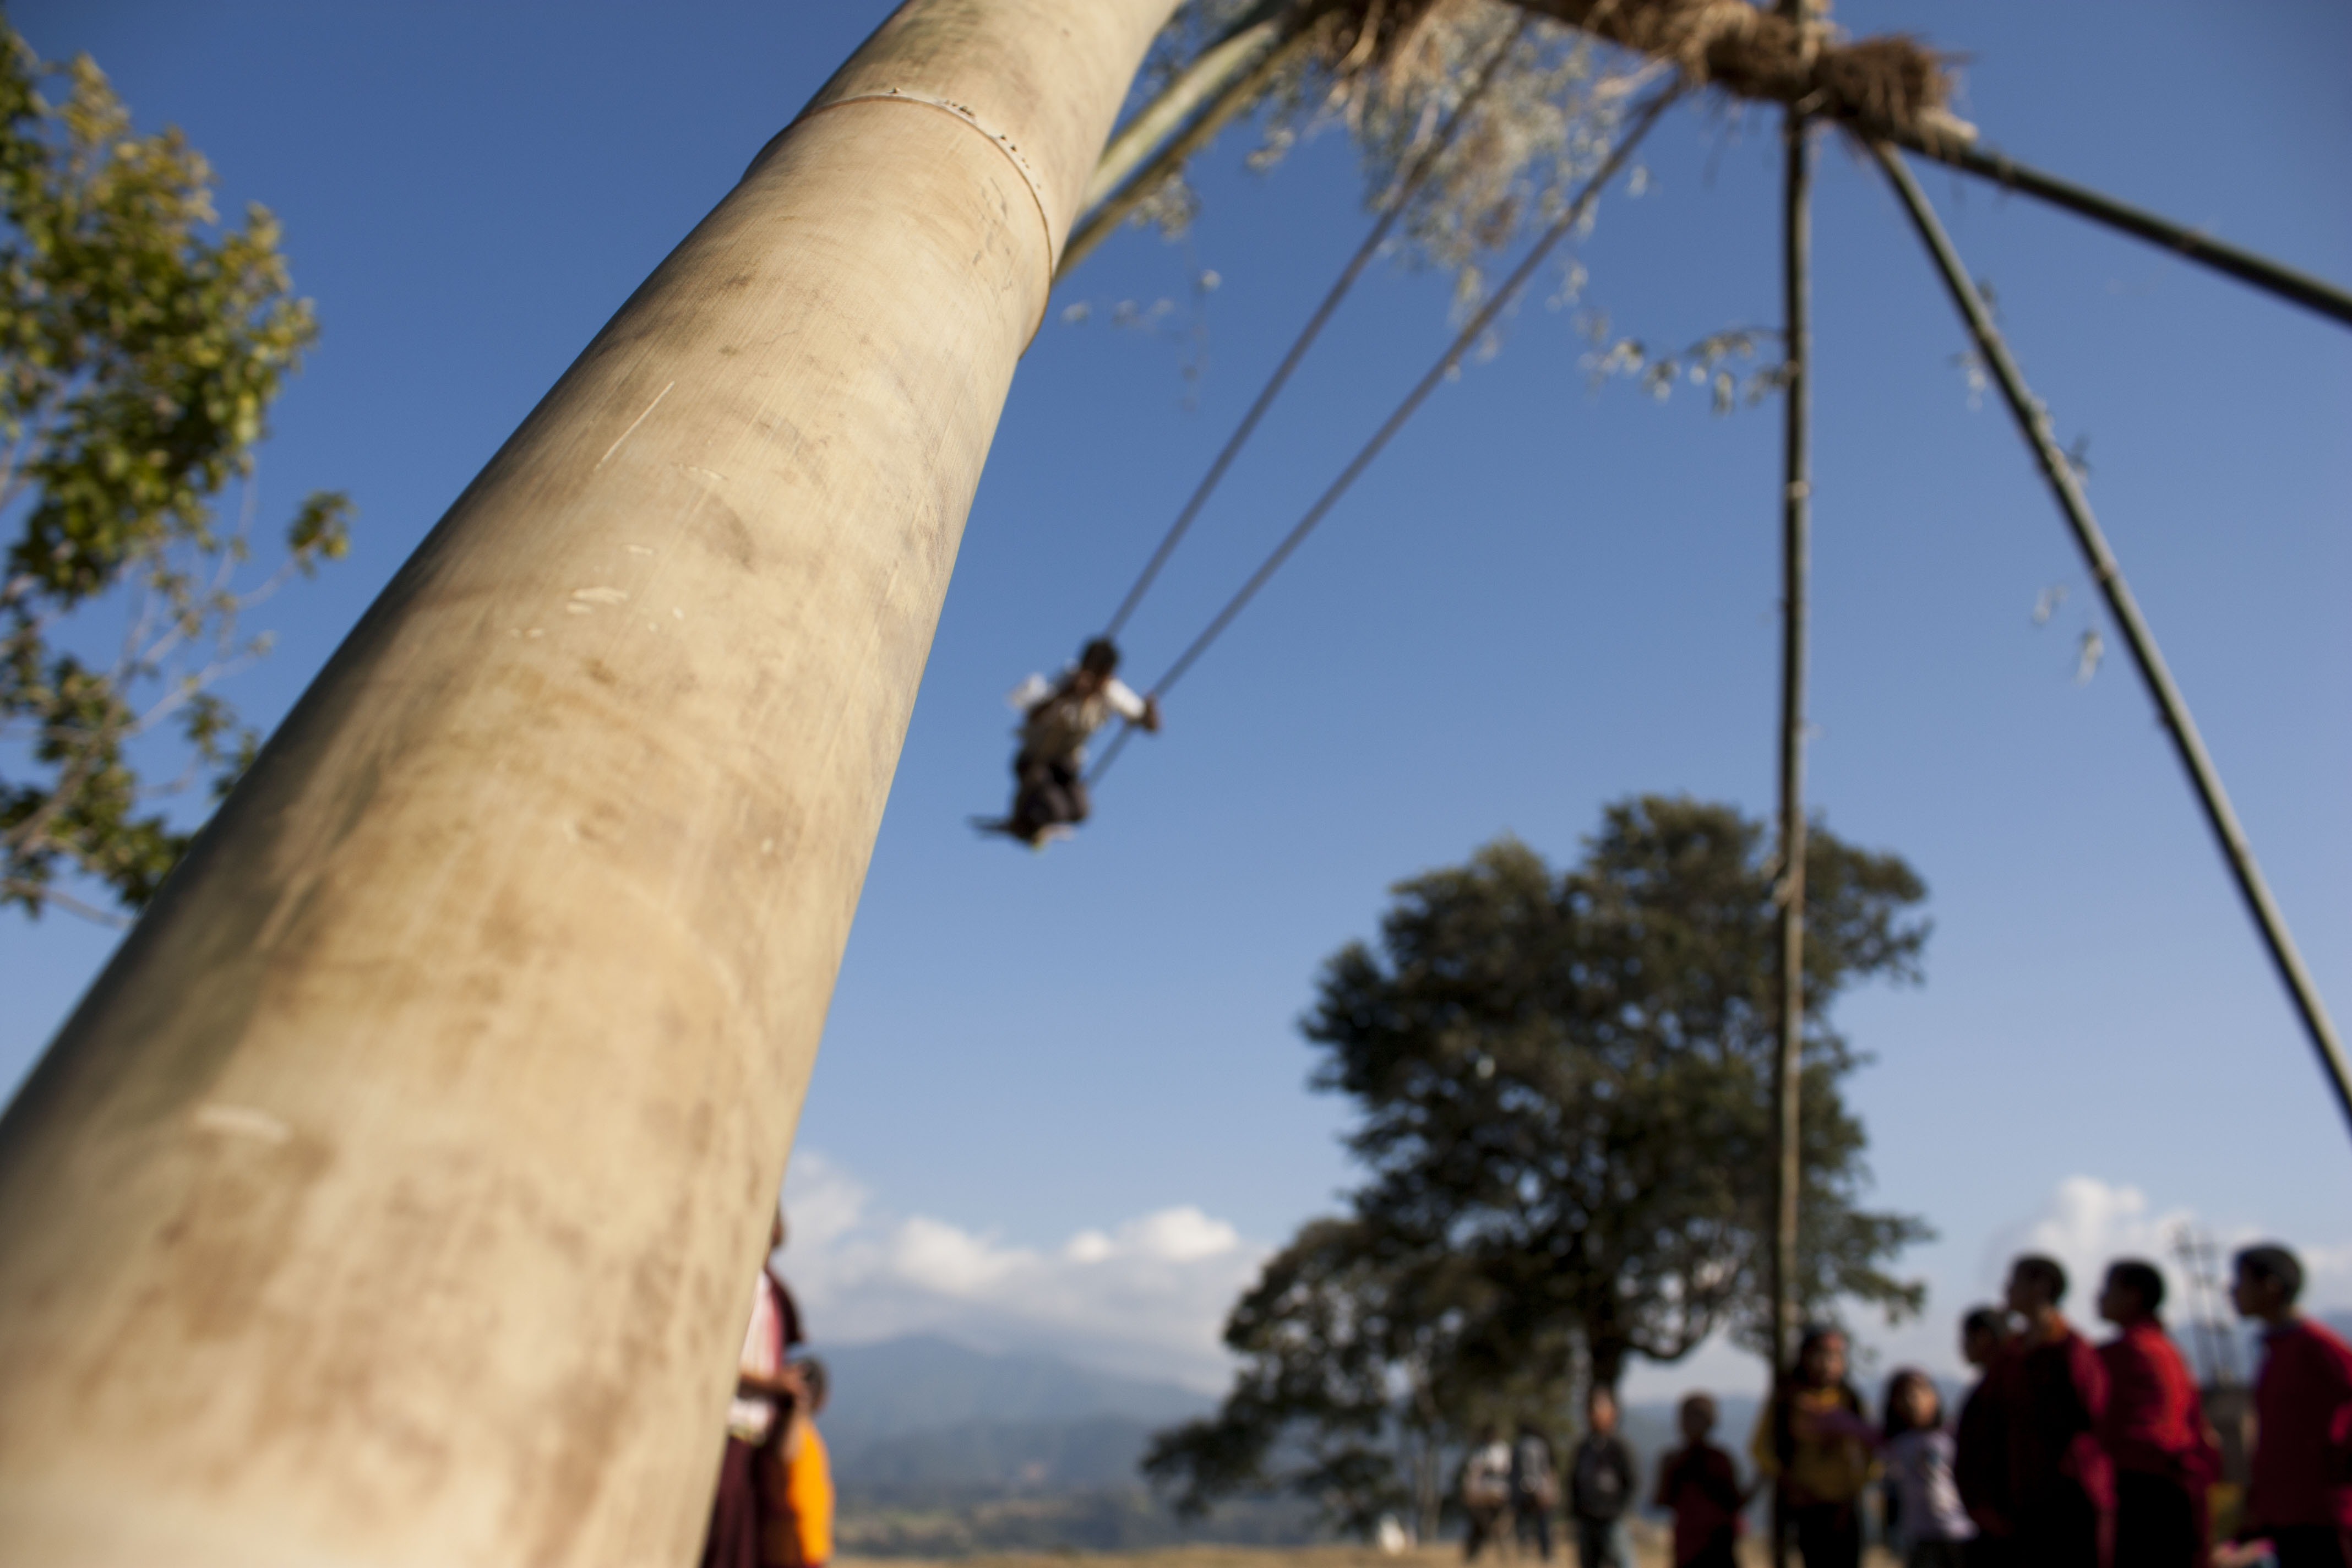
tree, rope, flower, adventure, playing, swing, nepal, children, fun, swinging, bamboo, tied, woody plant